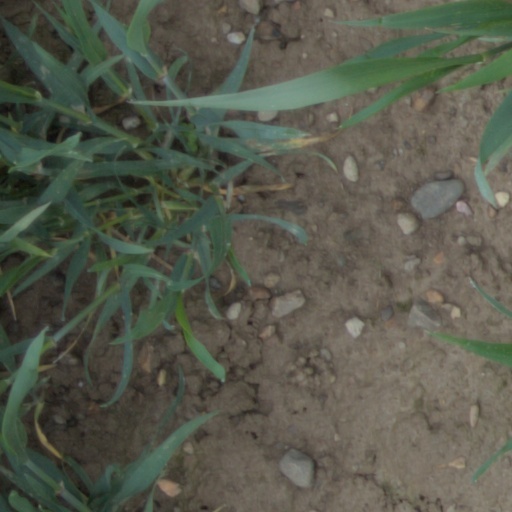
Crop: wheat